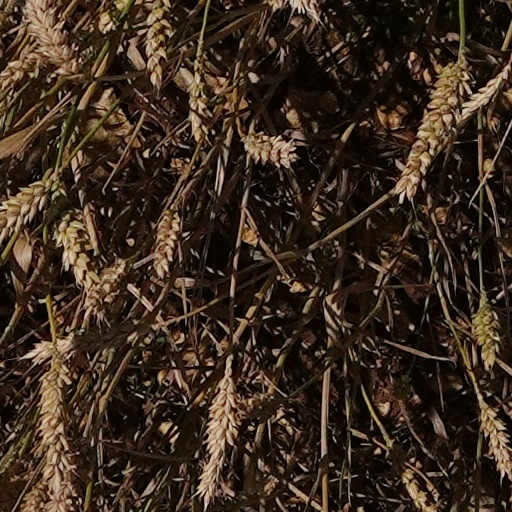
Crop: wheat